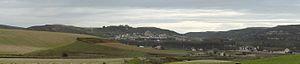
Fuentidueña est une commune de la province de Ségovie dans la communauté autonome de Castille-et-León en Espagne.